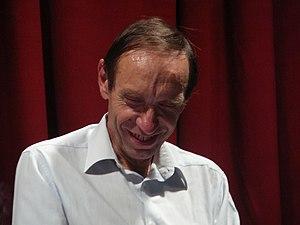
Le ministère de la Santé de la République tchèque est le département ministériel tchèque chargé du domaine des soins de santé et de la protection de la santé publique de la République tchèque.